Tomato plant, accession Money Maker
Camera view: tilt-top (135 deg); turntable rotation: 300 degrees
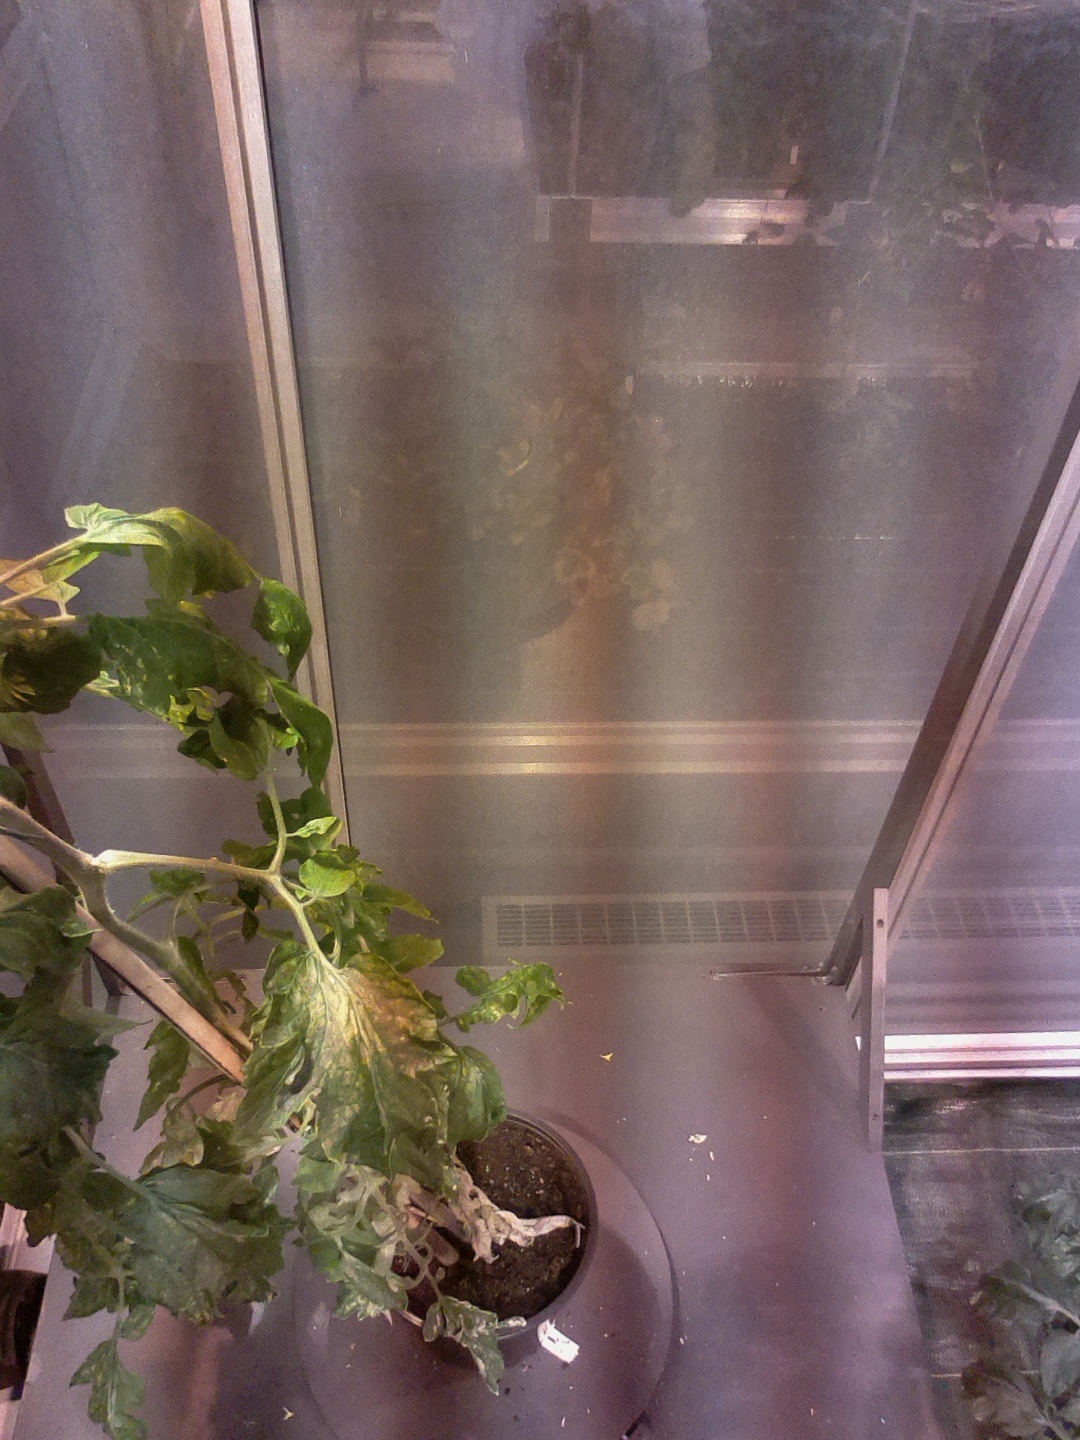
BBCH growth stage 71: 10%-20% of final fruit size